Froissart of Louis of Gruuthuse

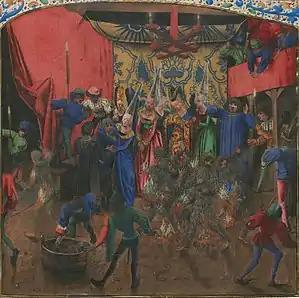
The Bal des Ardents by the Master of Anthony of Burgundy, from BnF Fr 2646, shows his qualities well

Loyset Liédet produced the sixty miniatures in the first two volumes. He was a very successful, if somewhat formulaic, illuminator, working mainly on secular manuscripts for Philip III, Duke of Burgundy (Philip the Good) and his court. He probably used assistants, but it is hard to detect separate hands in his work.